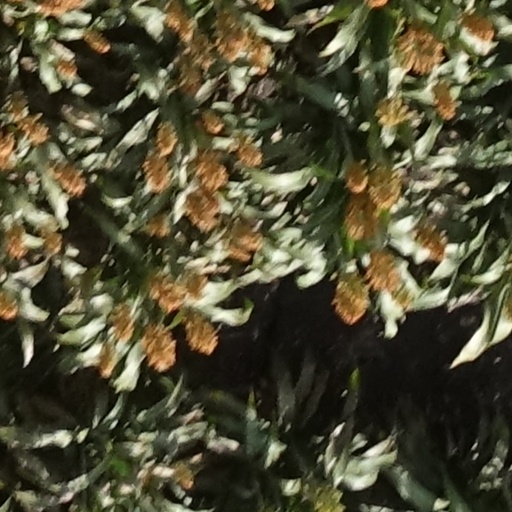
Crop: sorghum